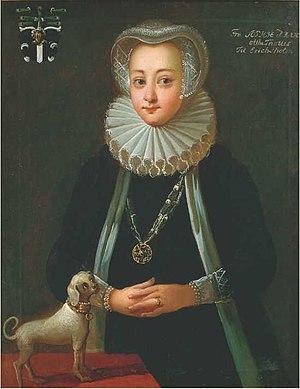
Sophie Brahe ou Sophia Brahe est une scientifique et femme de lettres danoise, sœur de Tycho Brahe dont elle était très proche, et qu'elle a assisté occasionnellement dans ses travaux d'astronomie. Elle a beaucoup pratiqué la chimie et ses applications à la médecine, mais aussi l'horticulture. On lui doit un important et rigoureux travail sur la généalogie des grandes familles danoises.